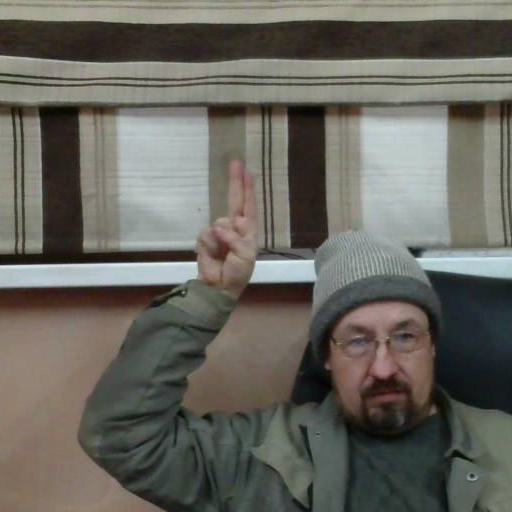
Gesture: two_up